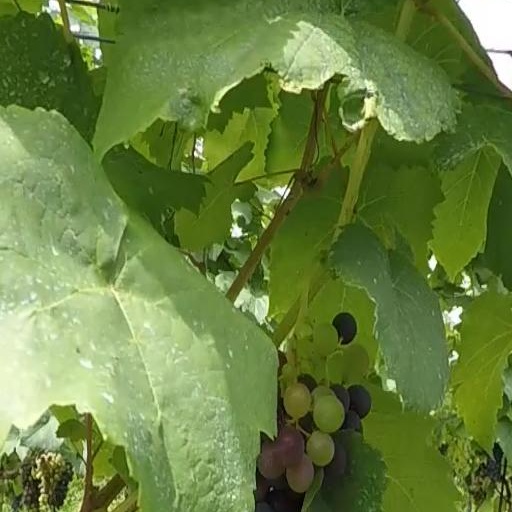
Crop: grape